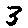
Label: 3